Walter Butler of Roscrea

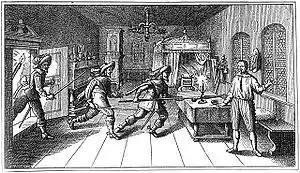
The Killing of Wallenstein in 1634, led by Butler

When his family estates in Roscrea, County Tipperary were confiscated in 1616, Walter became a soldier of fortune. He emigrated to Germany early in the 17th century with his brother, James. Walter and James entered the armed forces of the Habsburg emperor Ferdinand II and Walter served with distinction as a colonel in the Thirty Years' War. In 1631 he and his Irish officers fought under General Tilly against MacKay's Swedish regiment laying siege to Frankfurt-an-der-Oder. Injured and captured by the Swedish, he was accused of being responsible for the loss of the Oder fortress. Butler made King Gustavus Adolphus of Sweden certify his bravery and after his release appeared at the Imperial headquarters before Field Marshal Rudolf von Tiefenbach, where his opponents had to withdraw their accusations.